Second-degree atrioventricular block

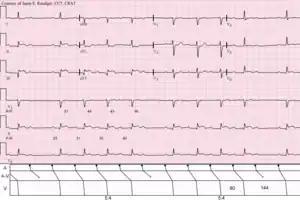
Sinus rhythm with acute inferior infarction complicated by Type I A-V block manifest in the form of 5:4 Wenckebach periods; R-P/P-R reciprocity.

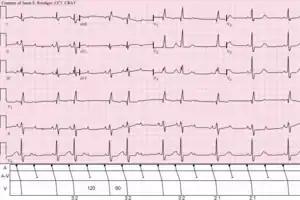
<a href="http%3A//medicscientist.com/wp-content/uploads/2011/04/SeconddegreeAVblock2.jpg">Sinus rhythm

Type 2 Second-degree AV block, also known as Mobitz II, is almost always a disease of the distal conduction system (His-Purkinje System).